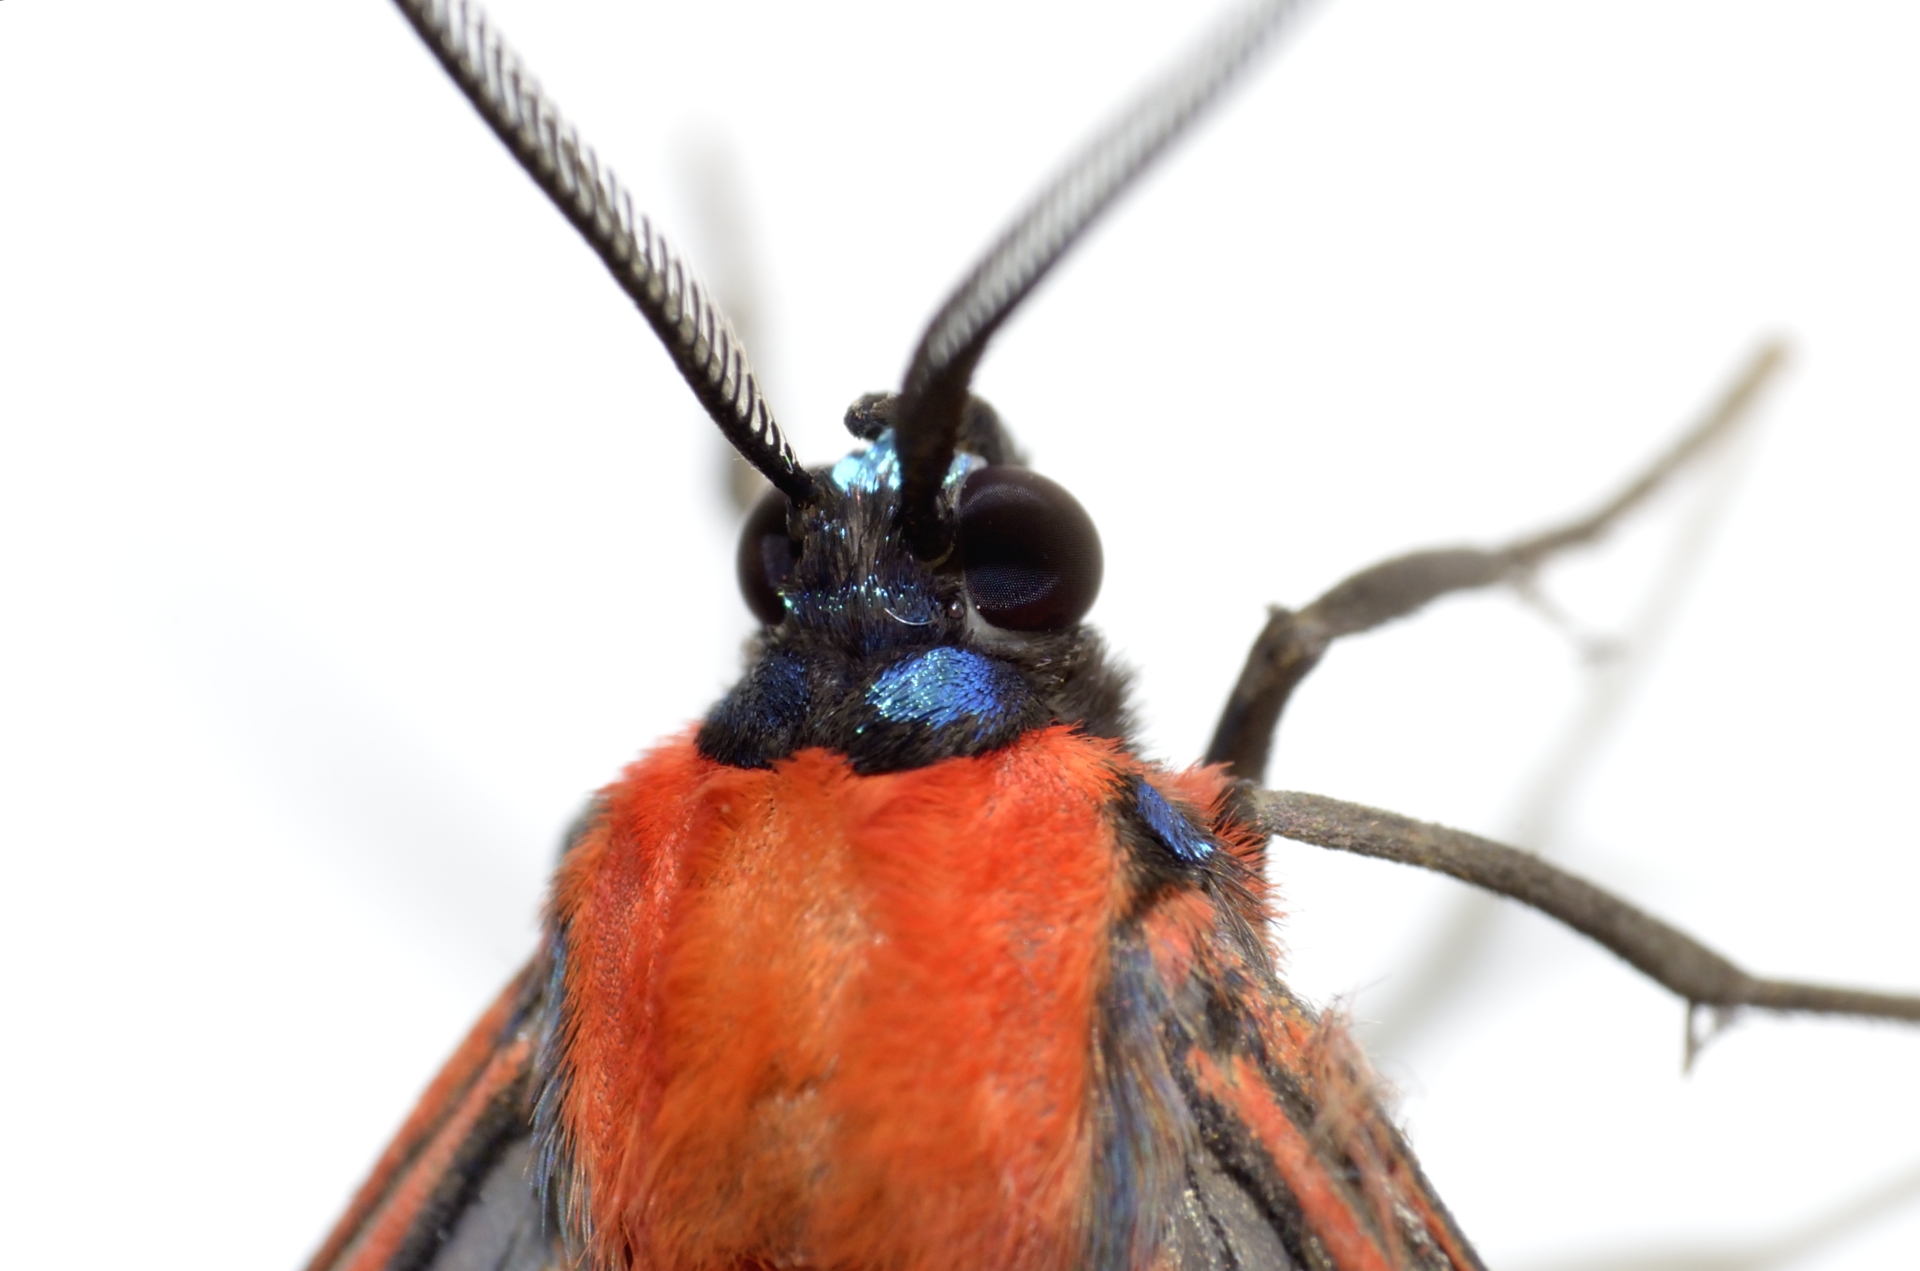
branch, insect, fauna, invertebrate, mariposa